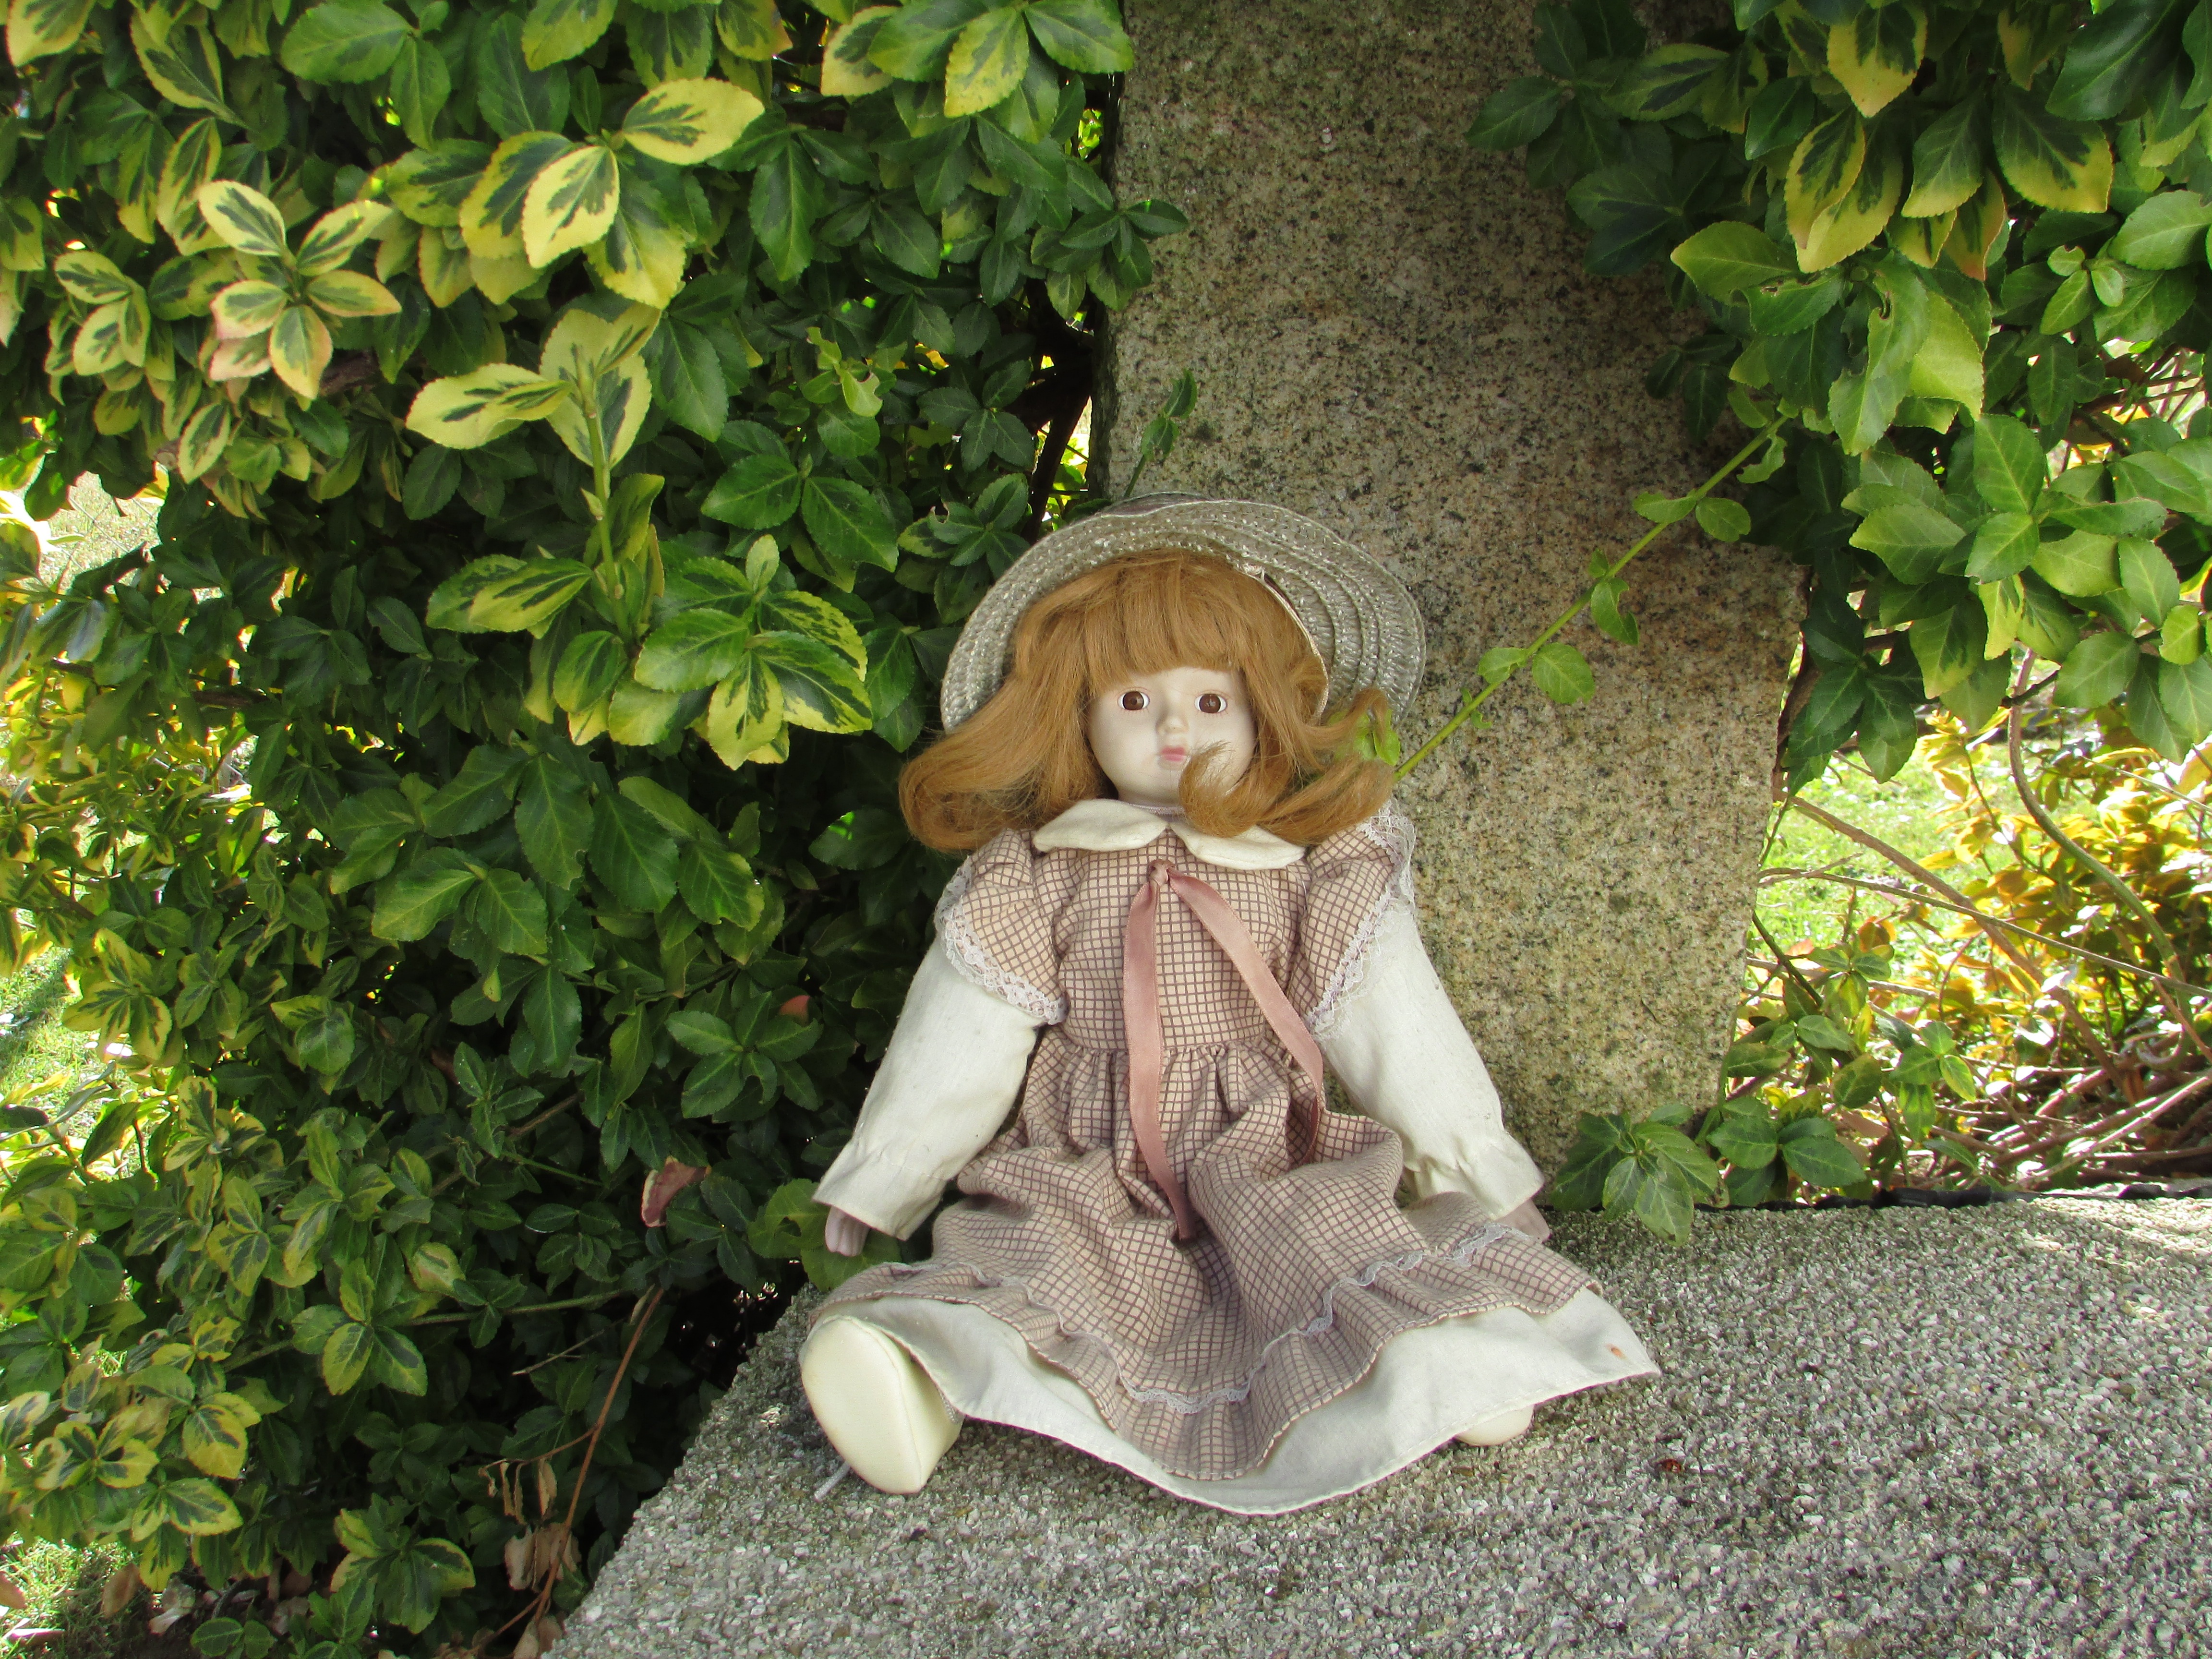
antique, flower, bush, statue, autumn, romantic, garden, toy, doll, dress